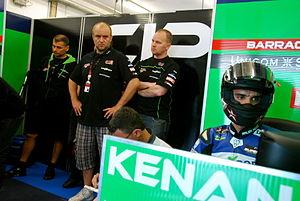
Le pilote turc Kenan Sofuoğlu, dans le stand du team Technomag-CIP, lors du GP du Portugal, à Estoril.
Kenan Sofuoğlu, né le 25 août 1984, à Adapazarı en Turquie, est un pilote de moto vitesse turc. Il a remporté cinq fois le championnat du monde Supersport en 2007 et 2010 avec Honda, et en 2012, 2015 et 2016 avec Kawasaki. Il devient ainsi le plus titré du championnat du monde Supersport.